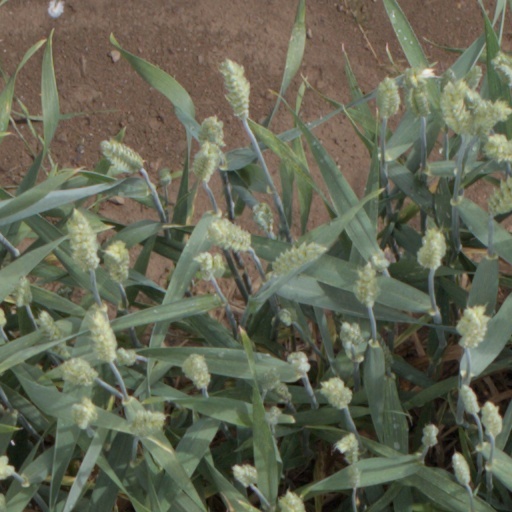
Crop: wheat